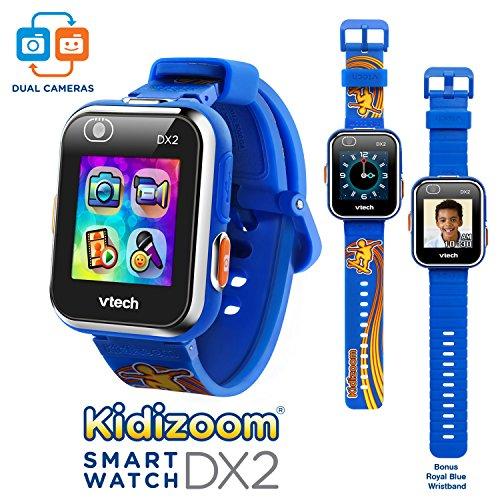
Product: VTech KidiZoom Smartwatch DX2 Special Edition Skateboard Swoosh with Bonus Royal Blue Wristband
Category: Toys & Games | Kids' Electronics
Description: Online special edition with changeable wristband is also available in vivid violet; other online exclusive colors for single non-changeable wristband are also available in pink, camouflage, and black.
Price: $49.47
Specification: ProductDimensions:8.9x0.7x1.8inches|ItemWeight:2.24ounces|ShippingWeight:9.6ounces(Viewshippingratesandpolicies)|ASIN:B073RFXSG8|Itemmodelnumber:80-193809|Manufacturerrecommendedage:4-12years|Batteries:1LithiumPolymerbatteriesrequired.(included)